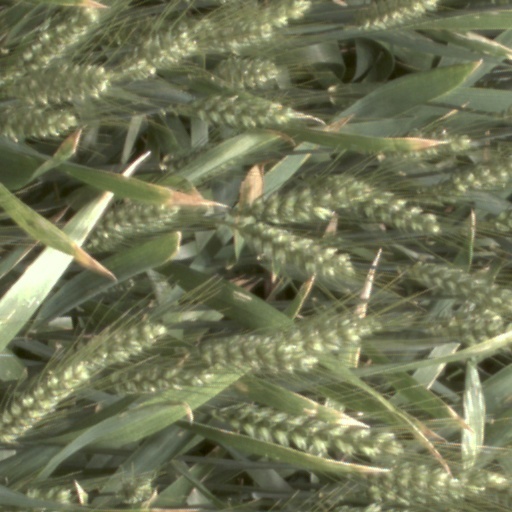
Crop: wheat